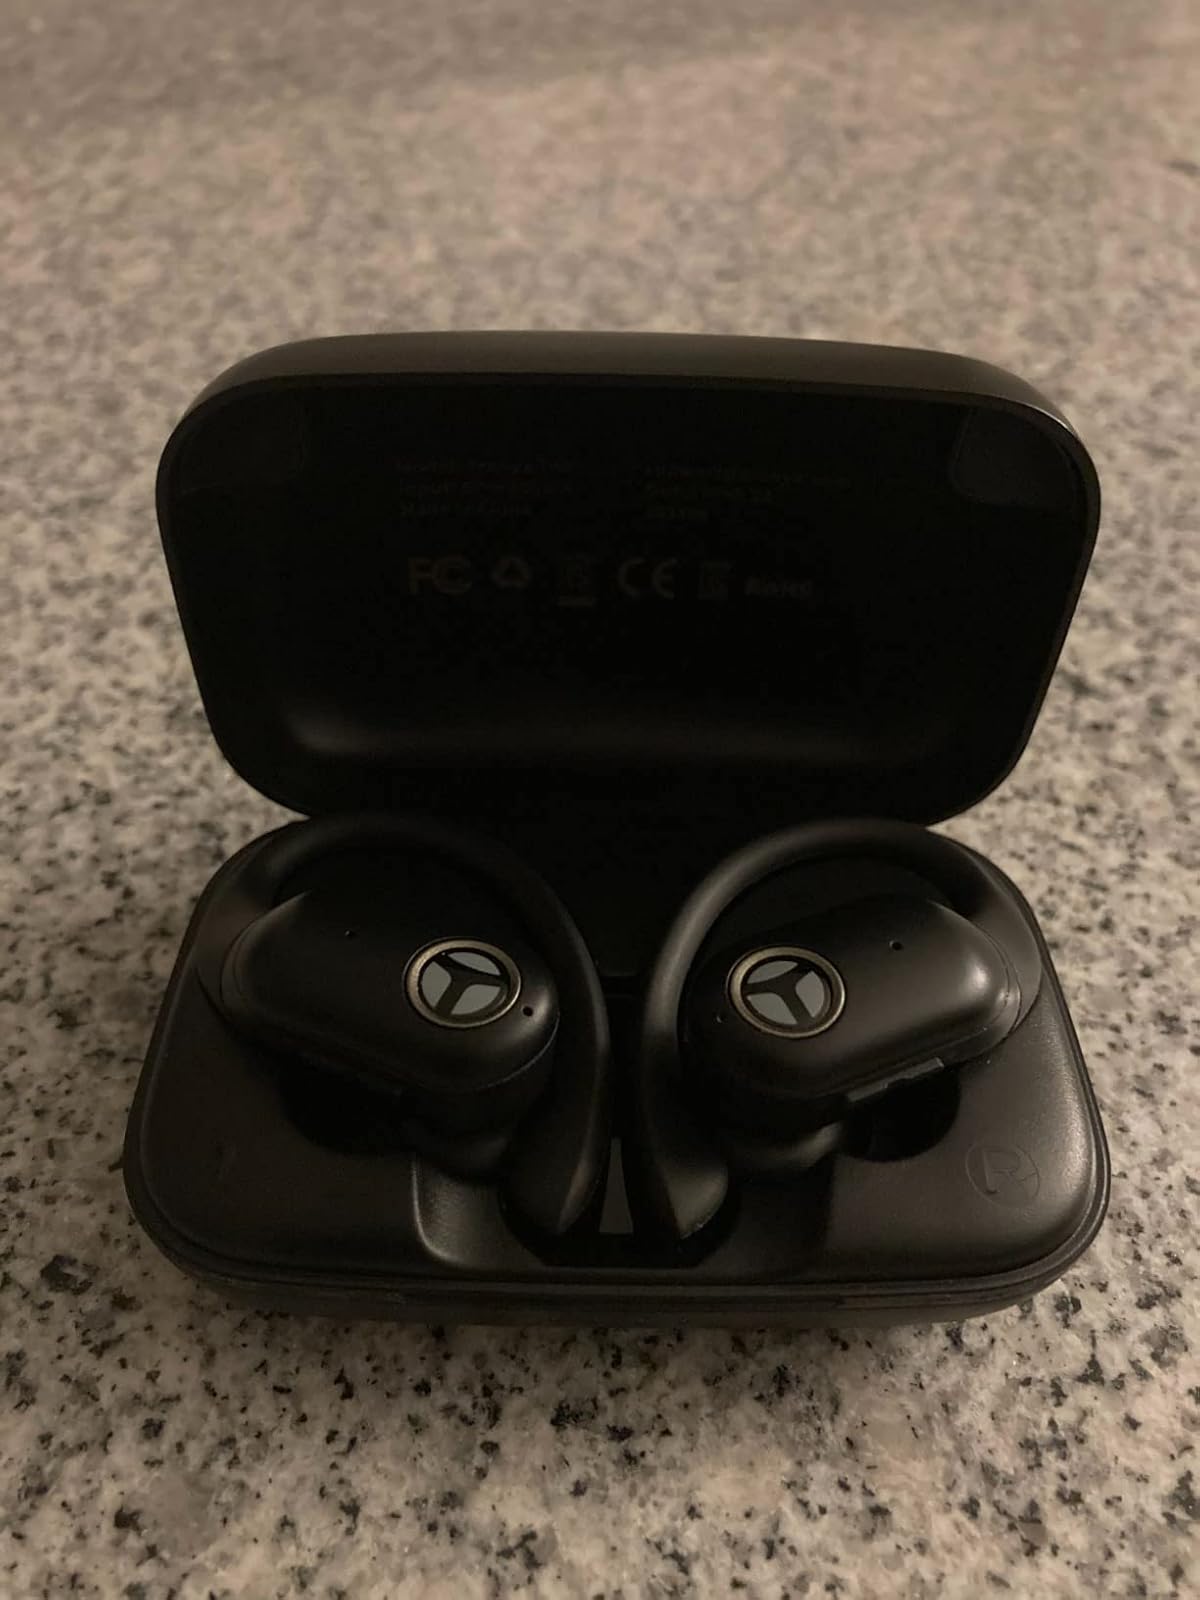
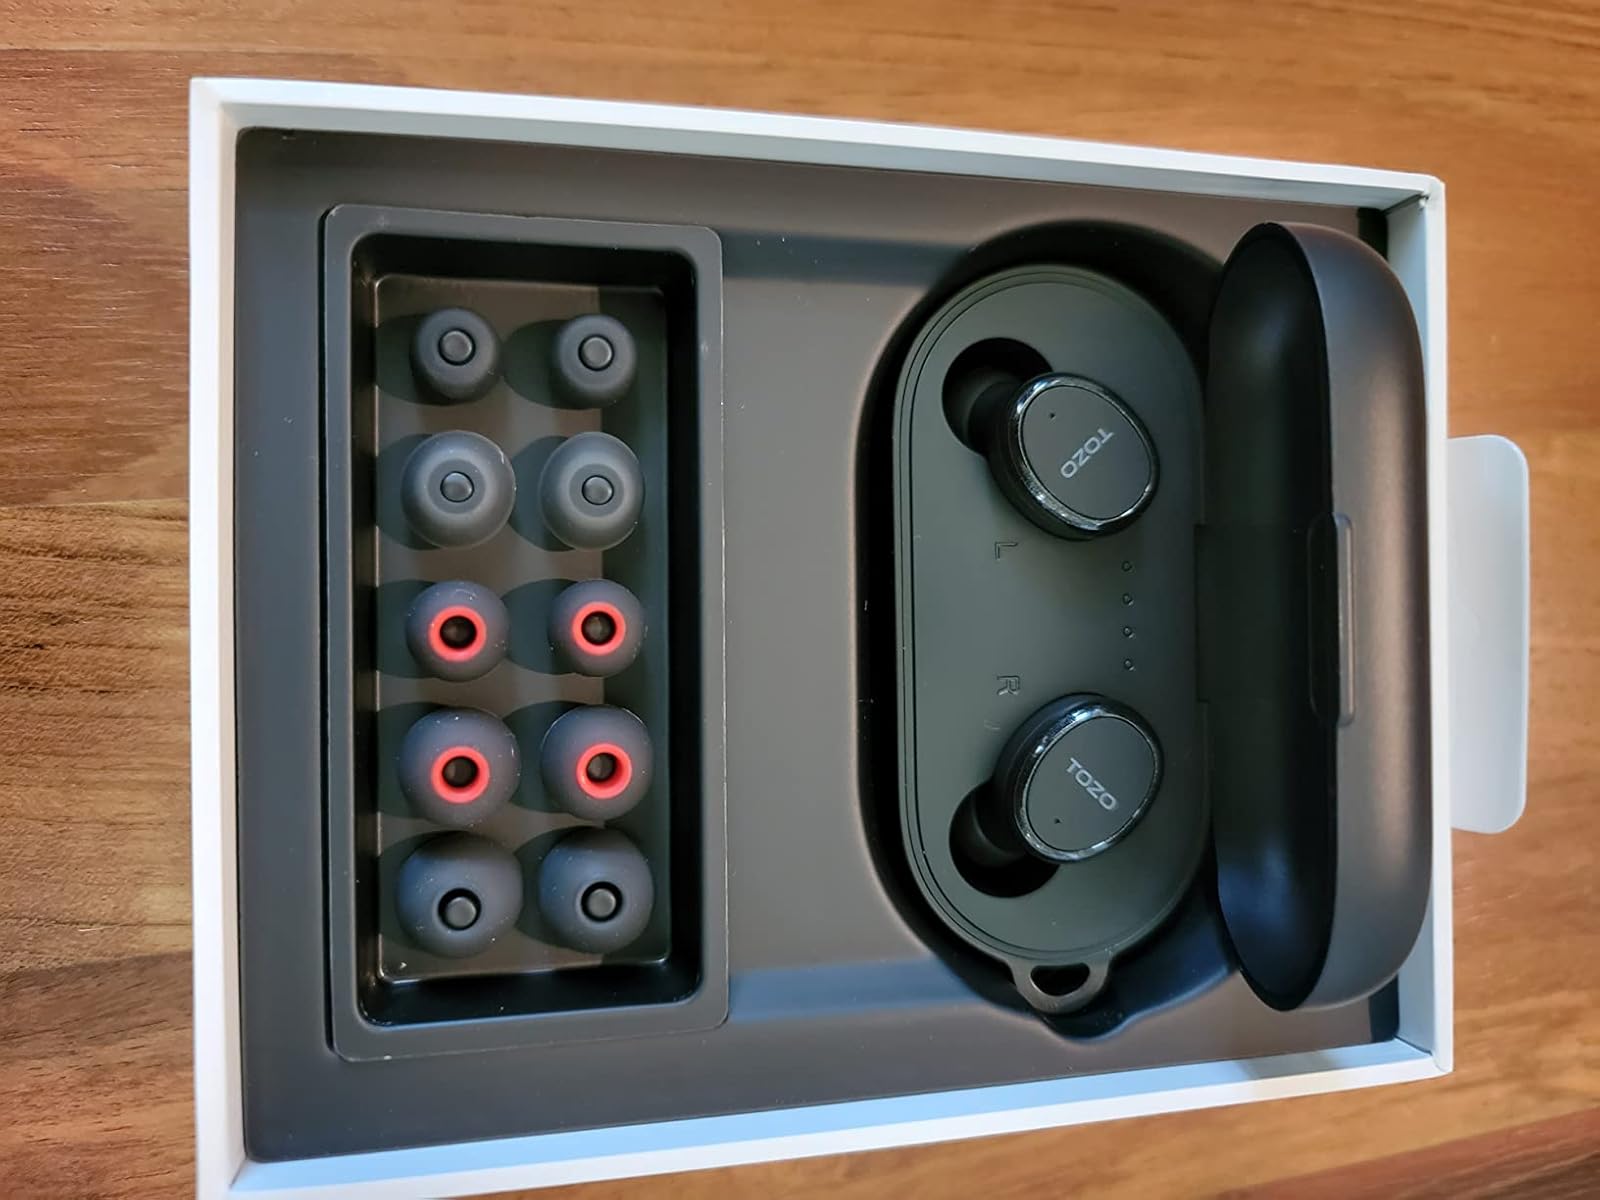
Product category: earbuds
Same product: no